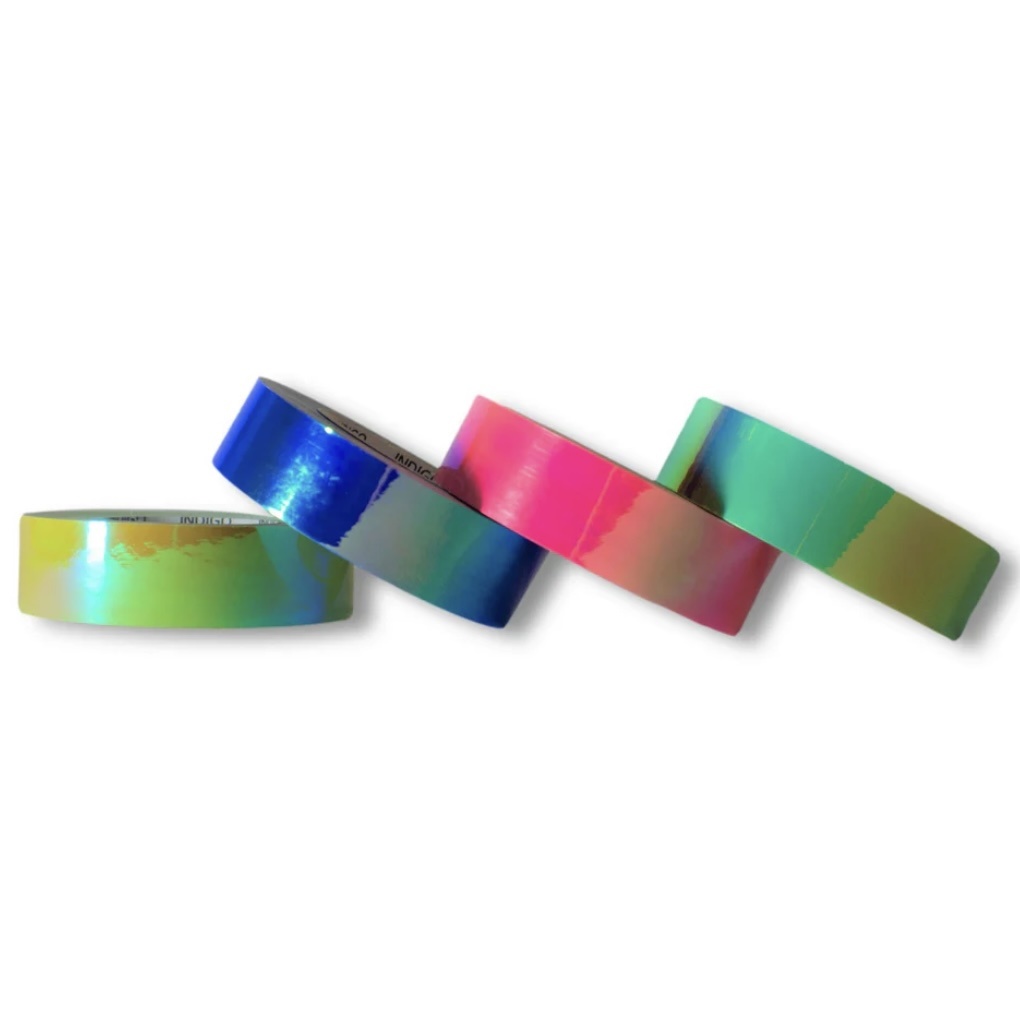
Cinta adhesiva camaleón Índigo
Forro adhesivo láser para decoración de aros y mazas de gimnasia rítmica Rollo 14 m. Anchura 20 mm. Colores: Fucsia, rojo, turquesa, verde, morado, dorado, plata, perla blanca (recomendado sobre aro/mazas de color blanco)
Brand: Amaya
Category: Sporting Goods > Athletics > Gymnastics > Gymnastics Rings